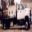
Label: truck